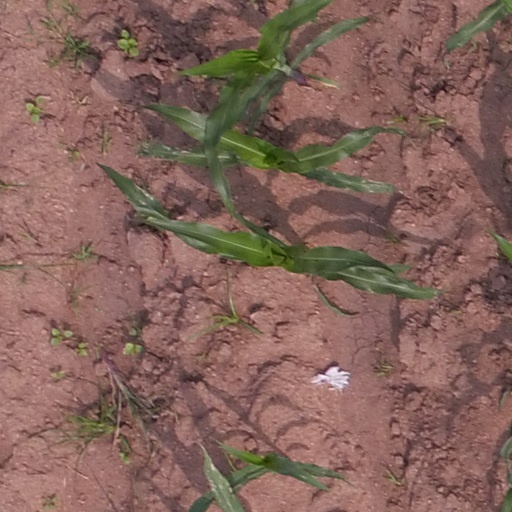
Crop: maize; corn